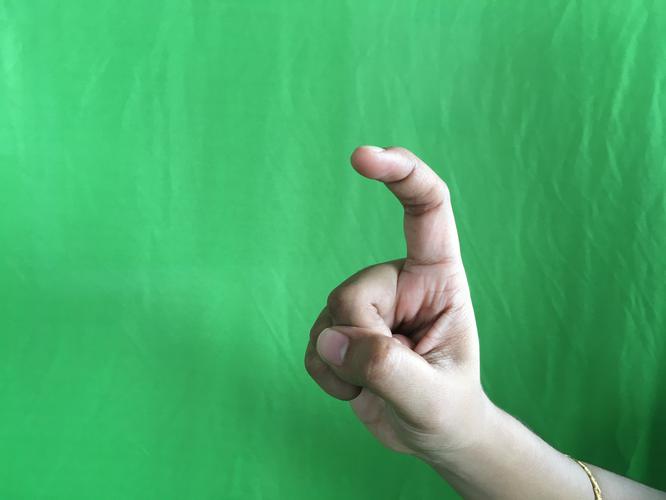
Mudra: Tamarachudam
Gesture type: single_hand